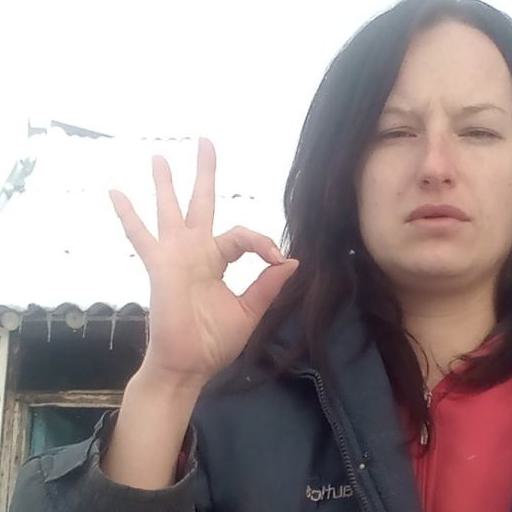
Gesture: ok